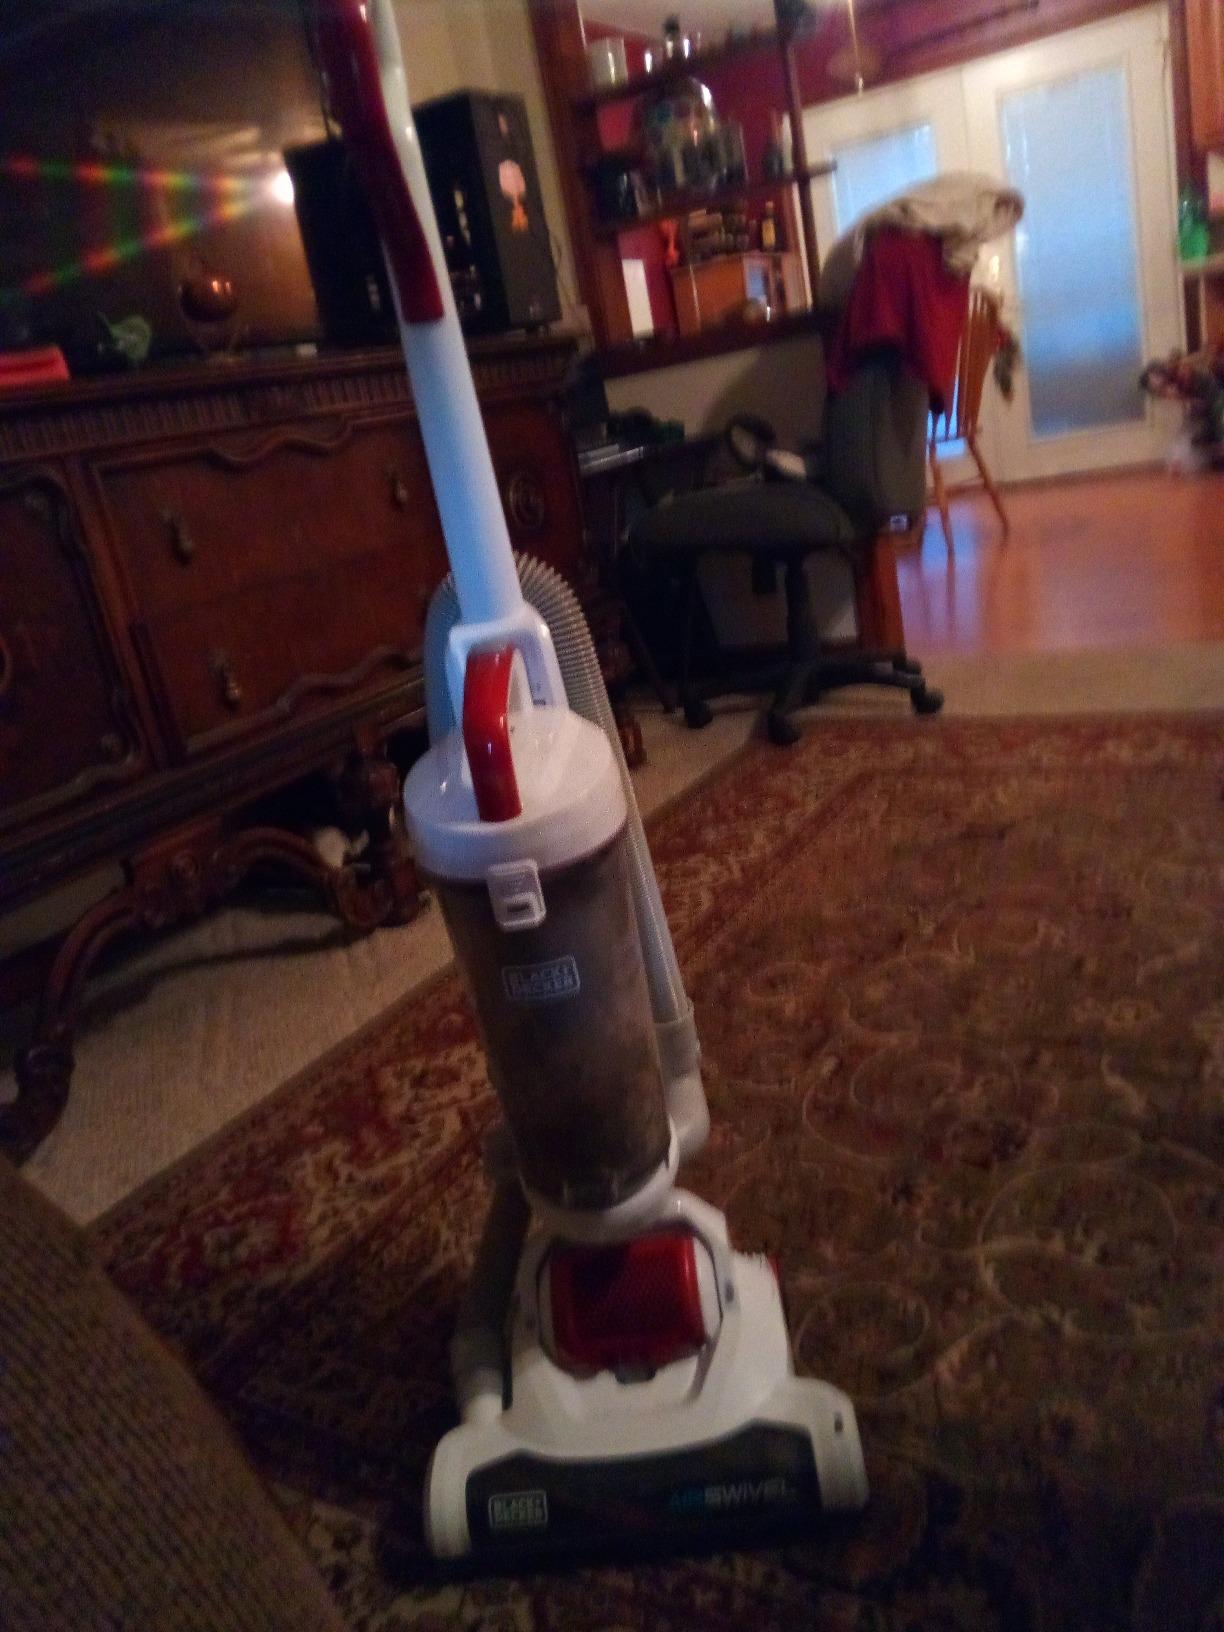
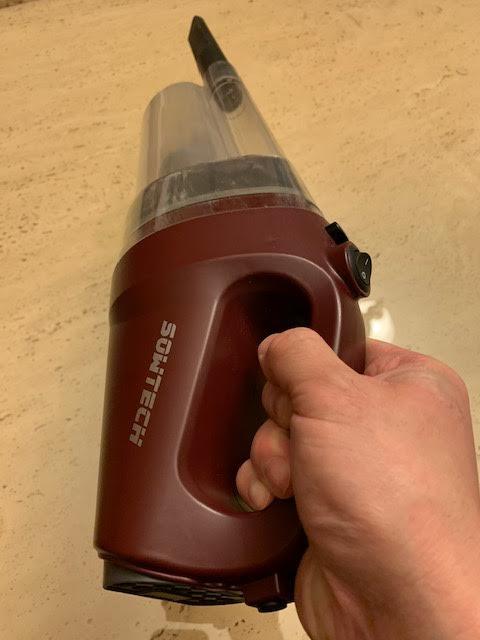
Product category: items_vacuum
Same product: no